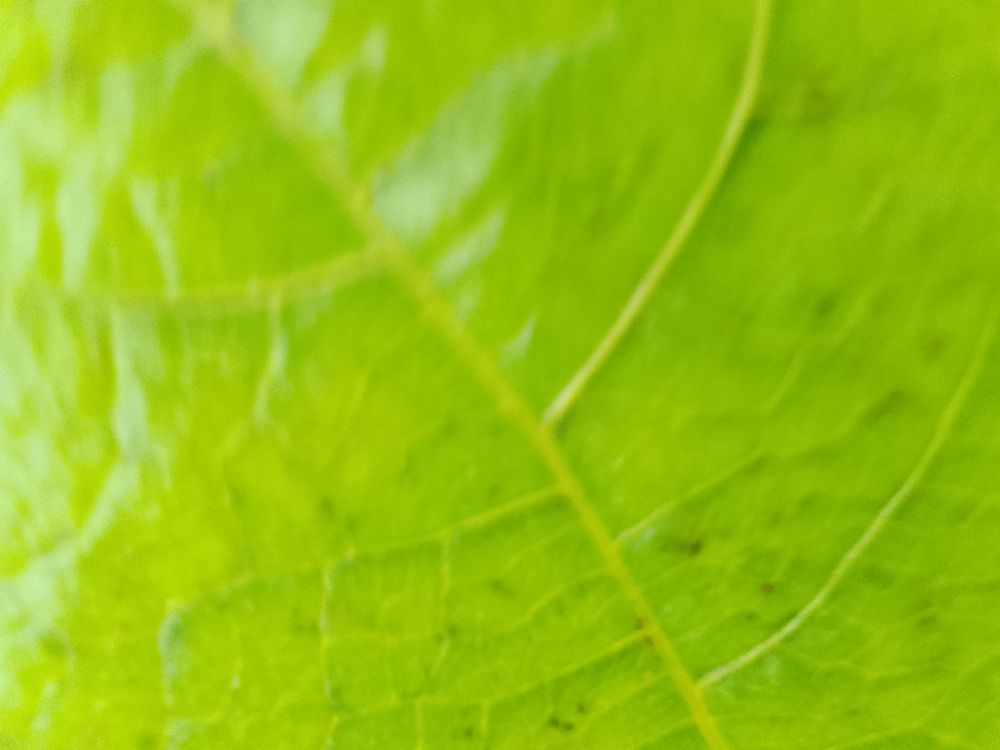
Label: healthy